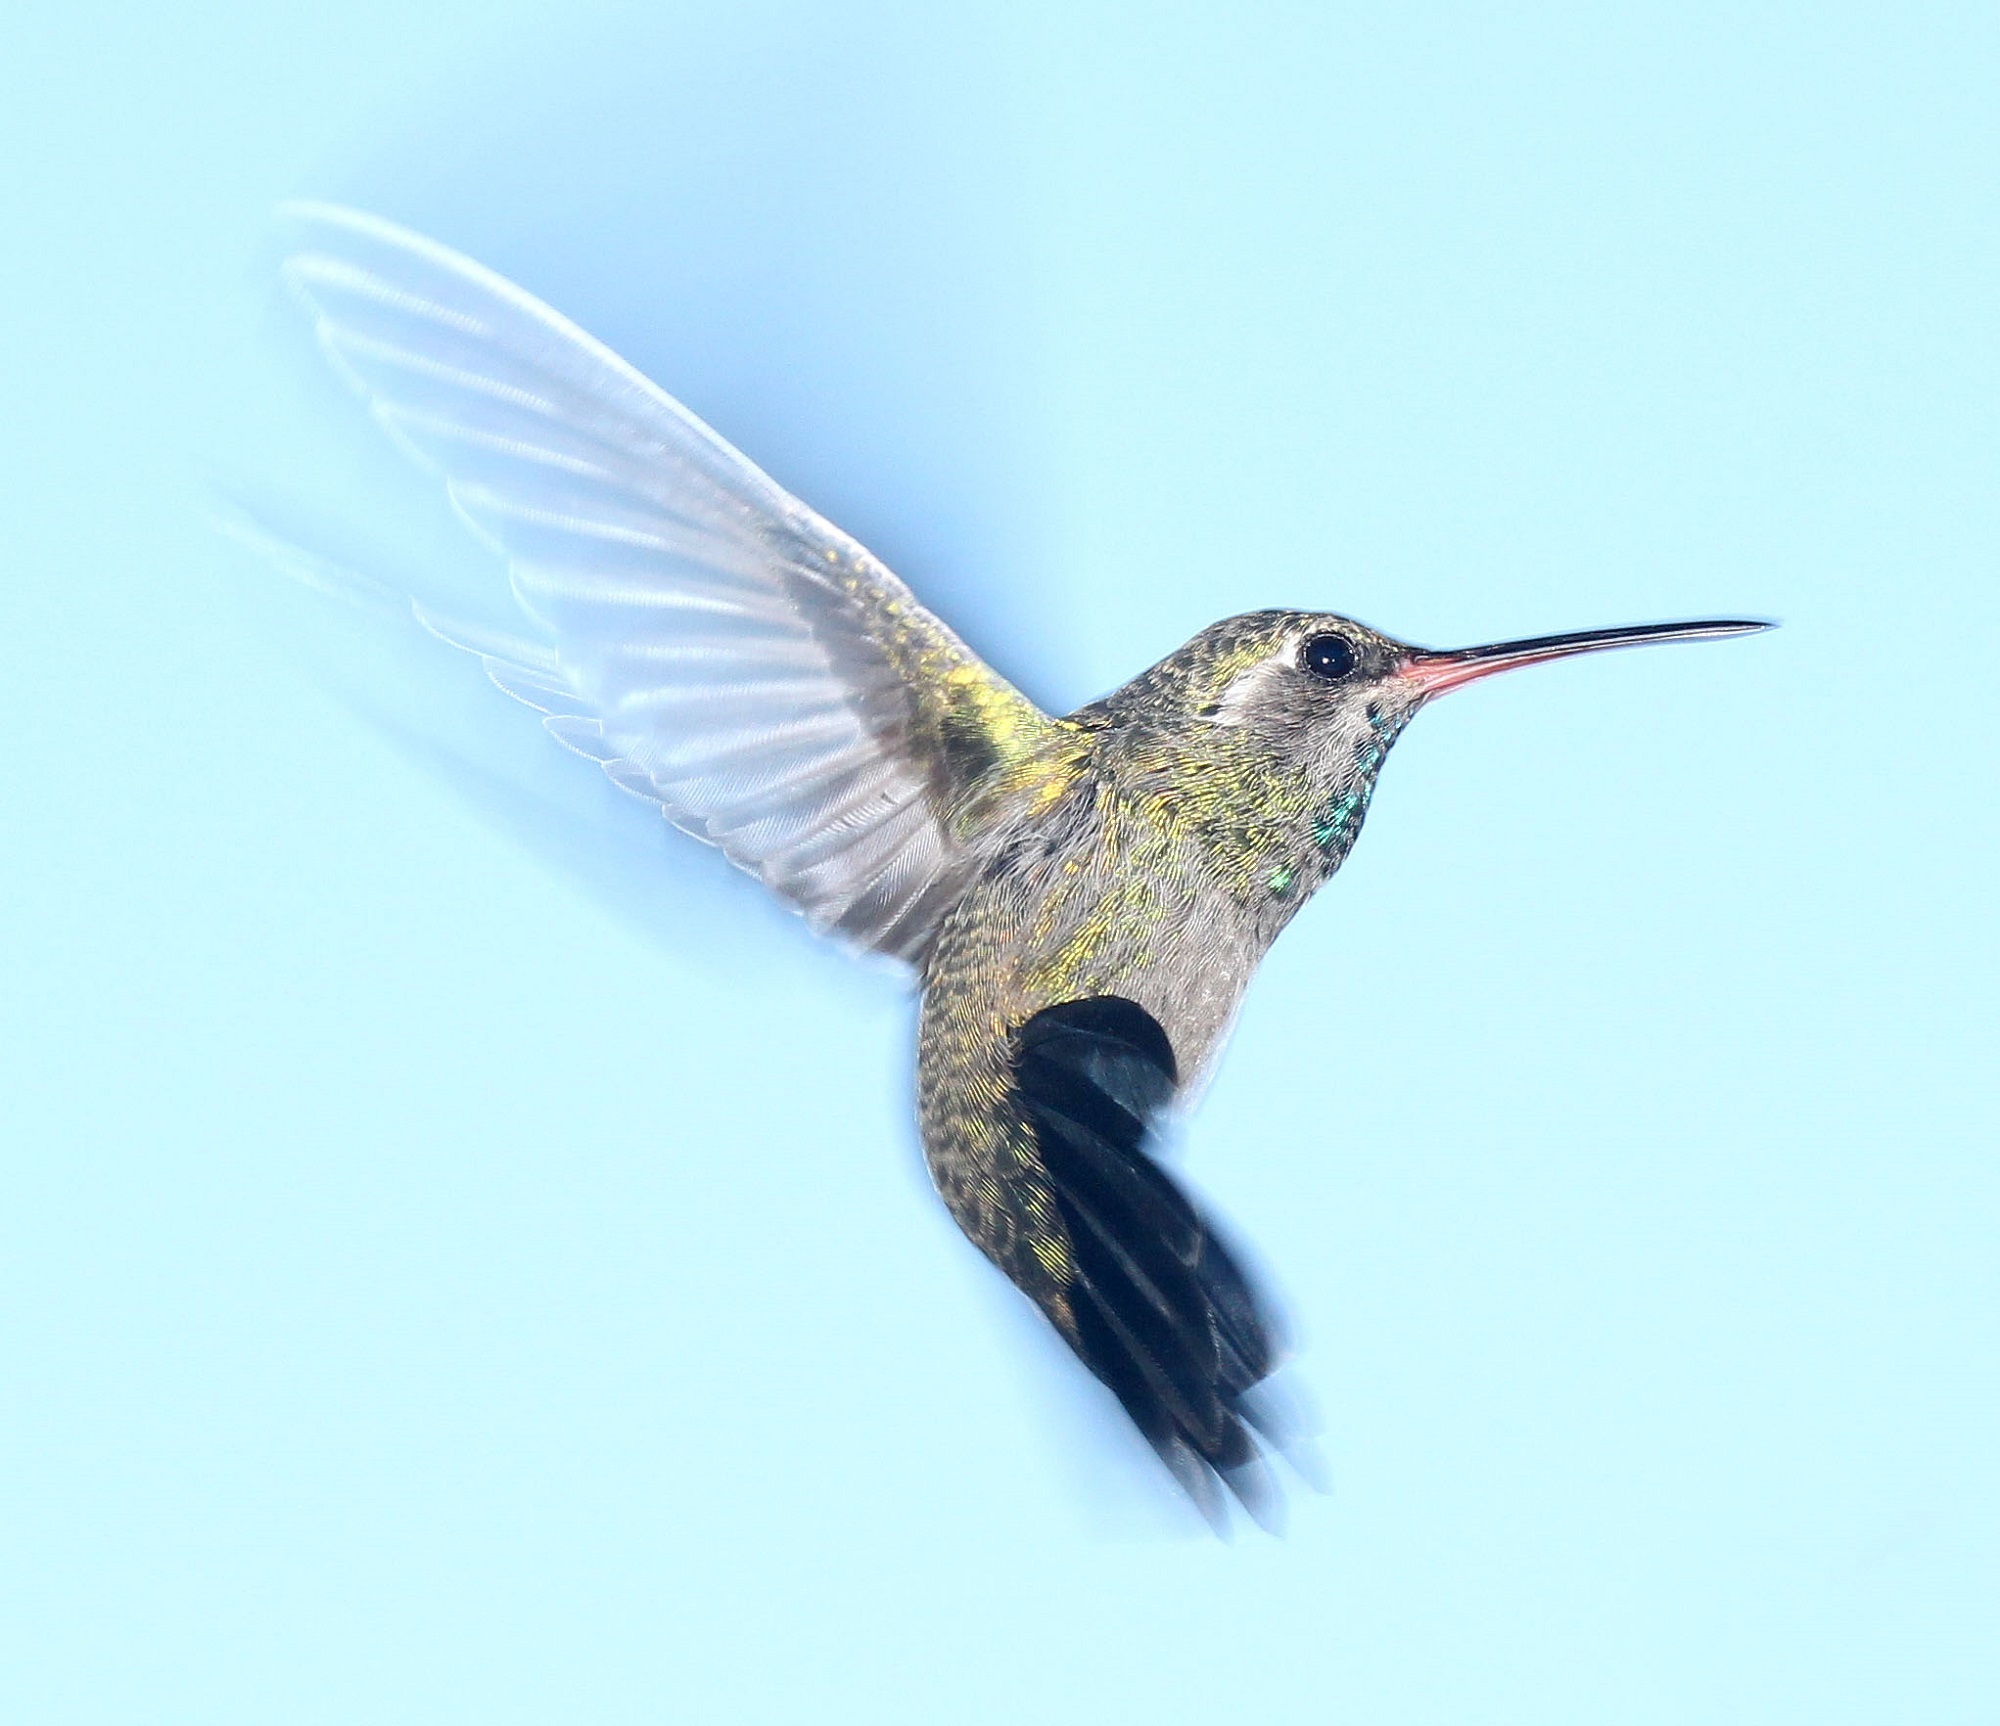
nature, bird, wing, flying, wildlife, beak, hummingbird, fauna, wings, vertebrate, pollinator, perching bird